Fujisaki Hachimangū

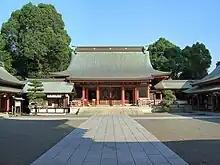
The "honden", or main shrine

is a Shinto shrine located in Chūō-ku, Kumamoto, Kumamoto, Japan. It is dedicated to Emperor Ōjin, Empress Jingū and Sumiyoshi Sanjin.